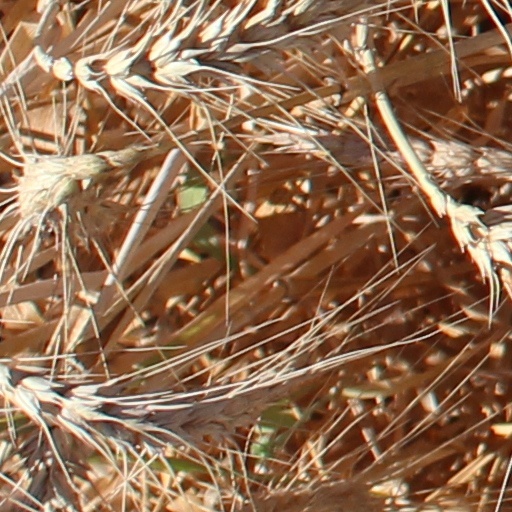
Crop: wheat